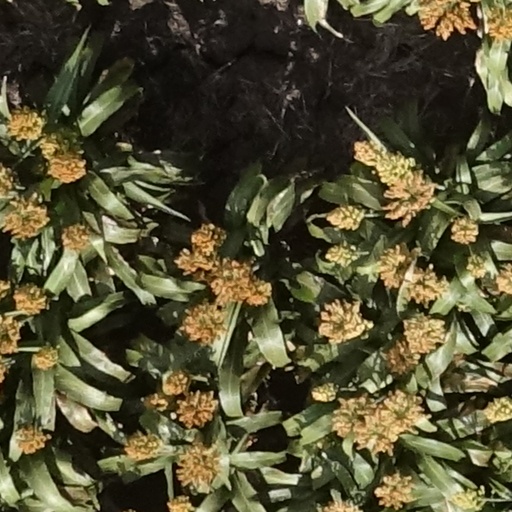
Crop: sorghum